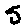
Label: 5